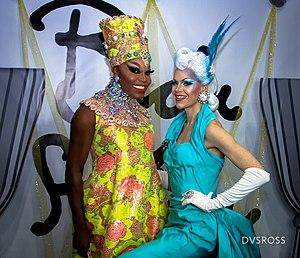
Antwan Mason Lee, plus connu sous le nom de scène Asia O'Hara, est un costumier et drag queen américain. Elle est principalement connue pour avoir participé à la dixième saison de RuPaul's Drag Race, où elle finit quatrième.